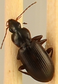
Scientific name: Calathus advena
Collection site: Rocky Mountains NEON (RMNP), plot RMNP_012